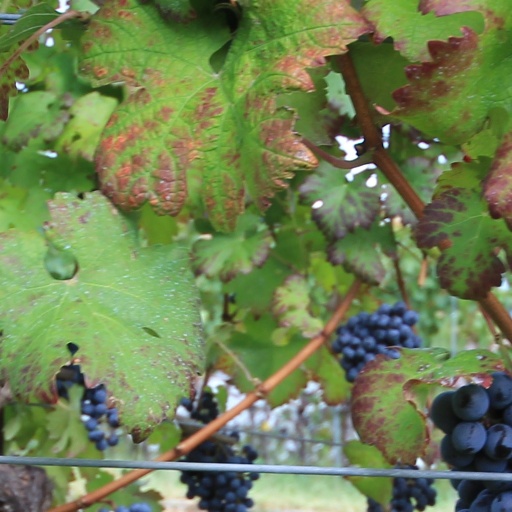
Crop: grape